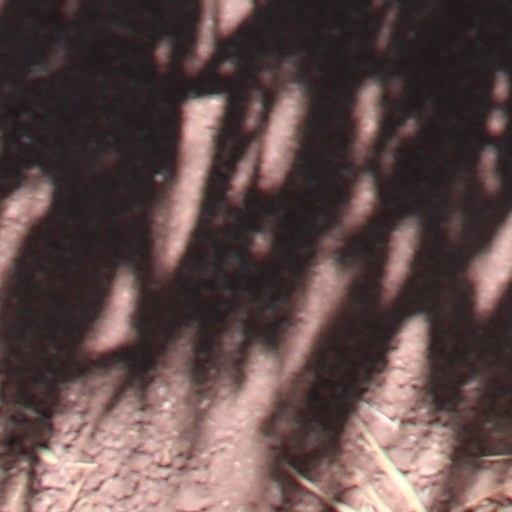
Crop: wheat